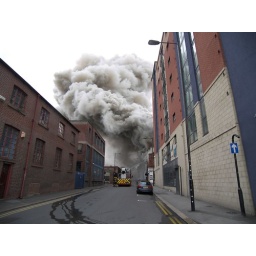
the water begins to run off from the site, in a minuite the street becomes more like a river